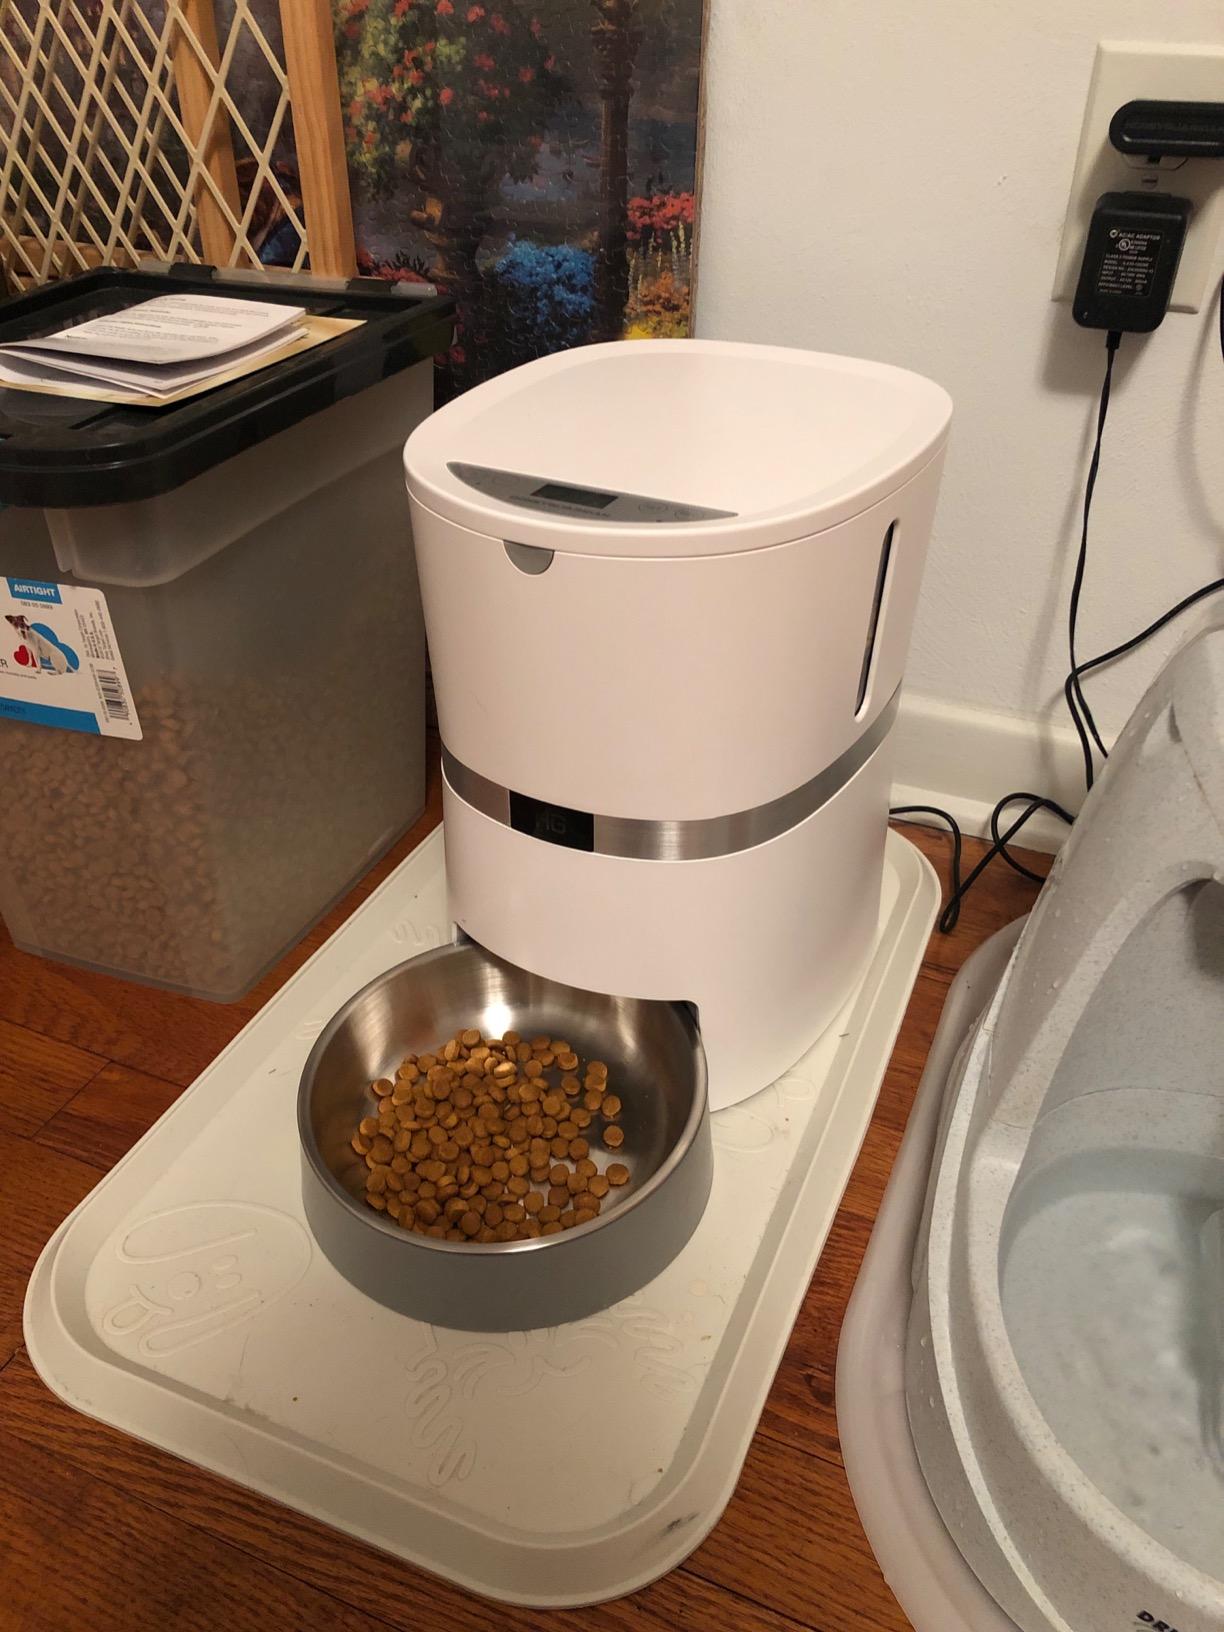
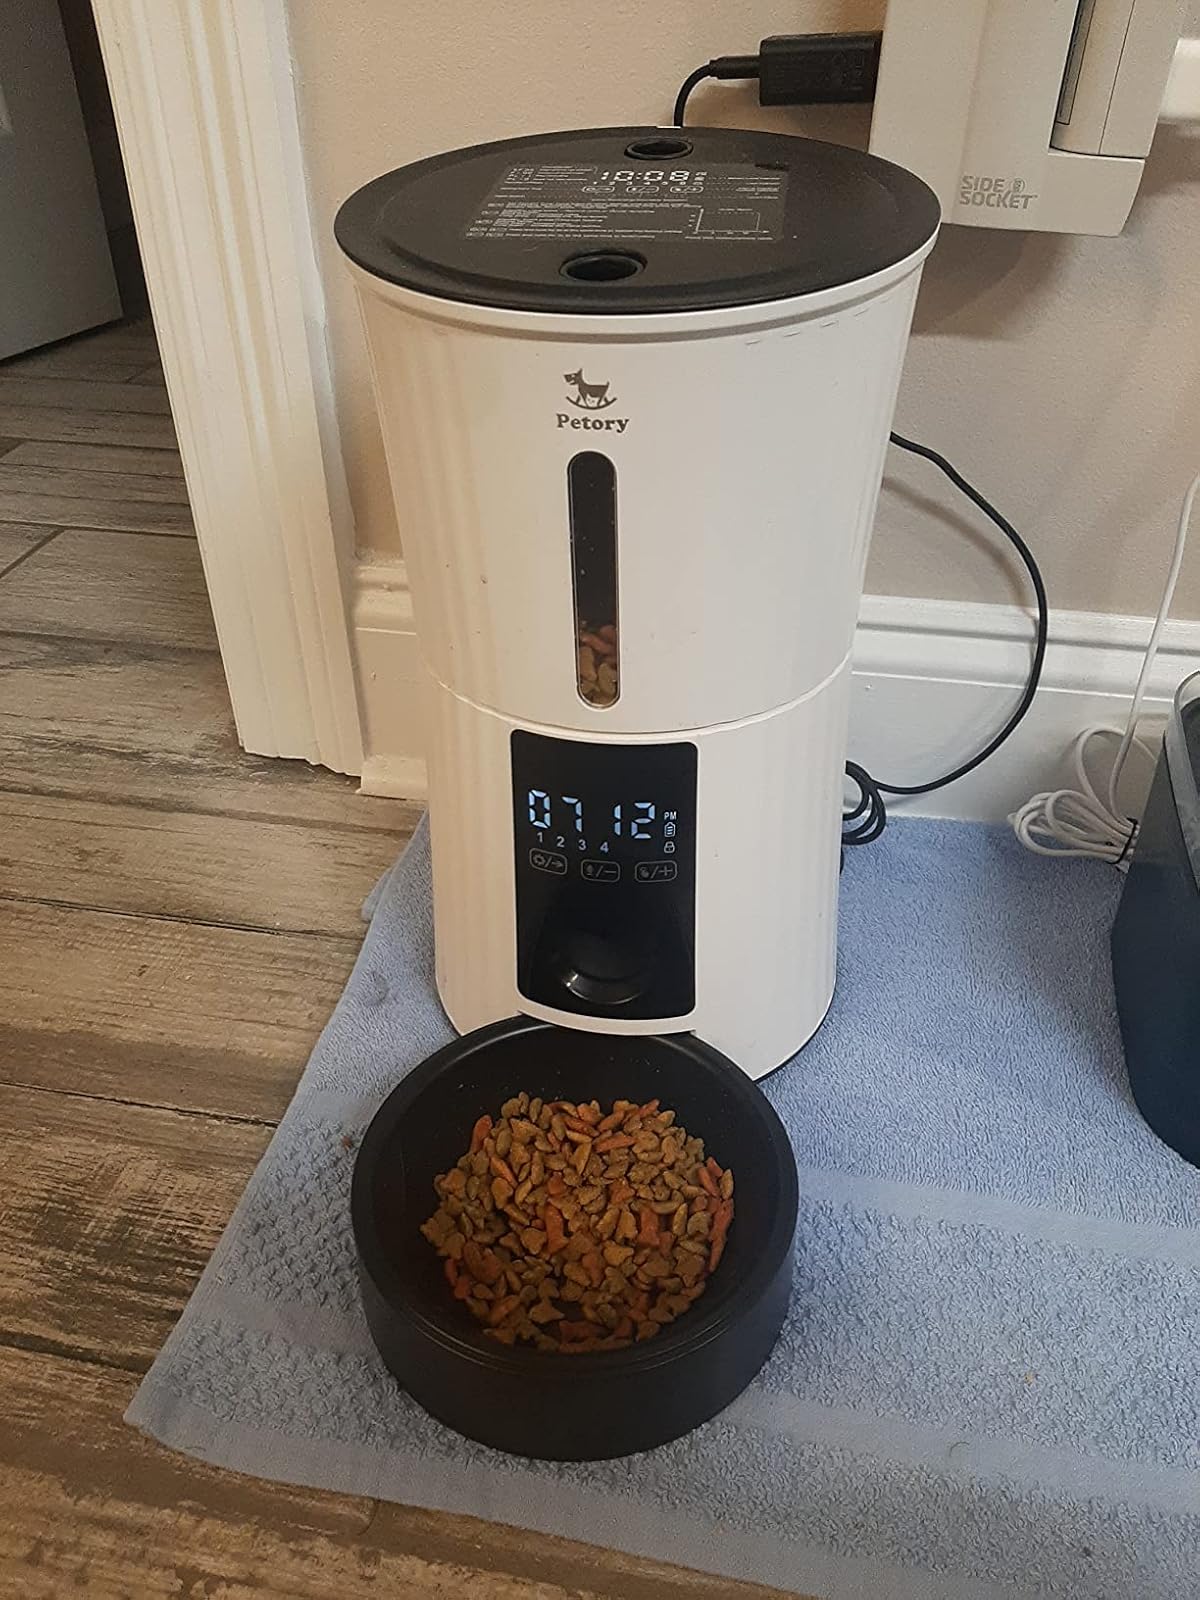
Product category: items_feeder
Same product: no